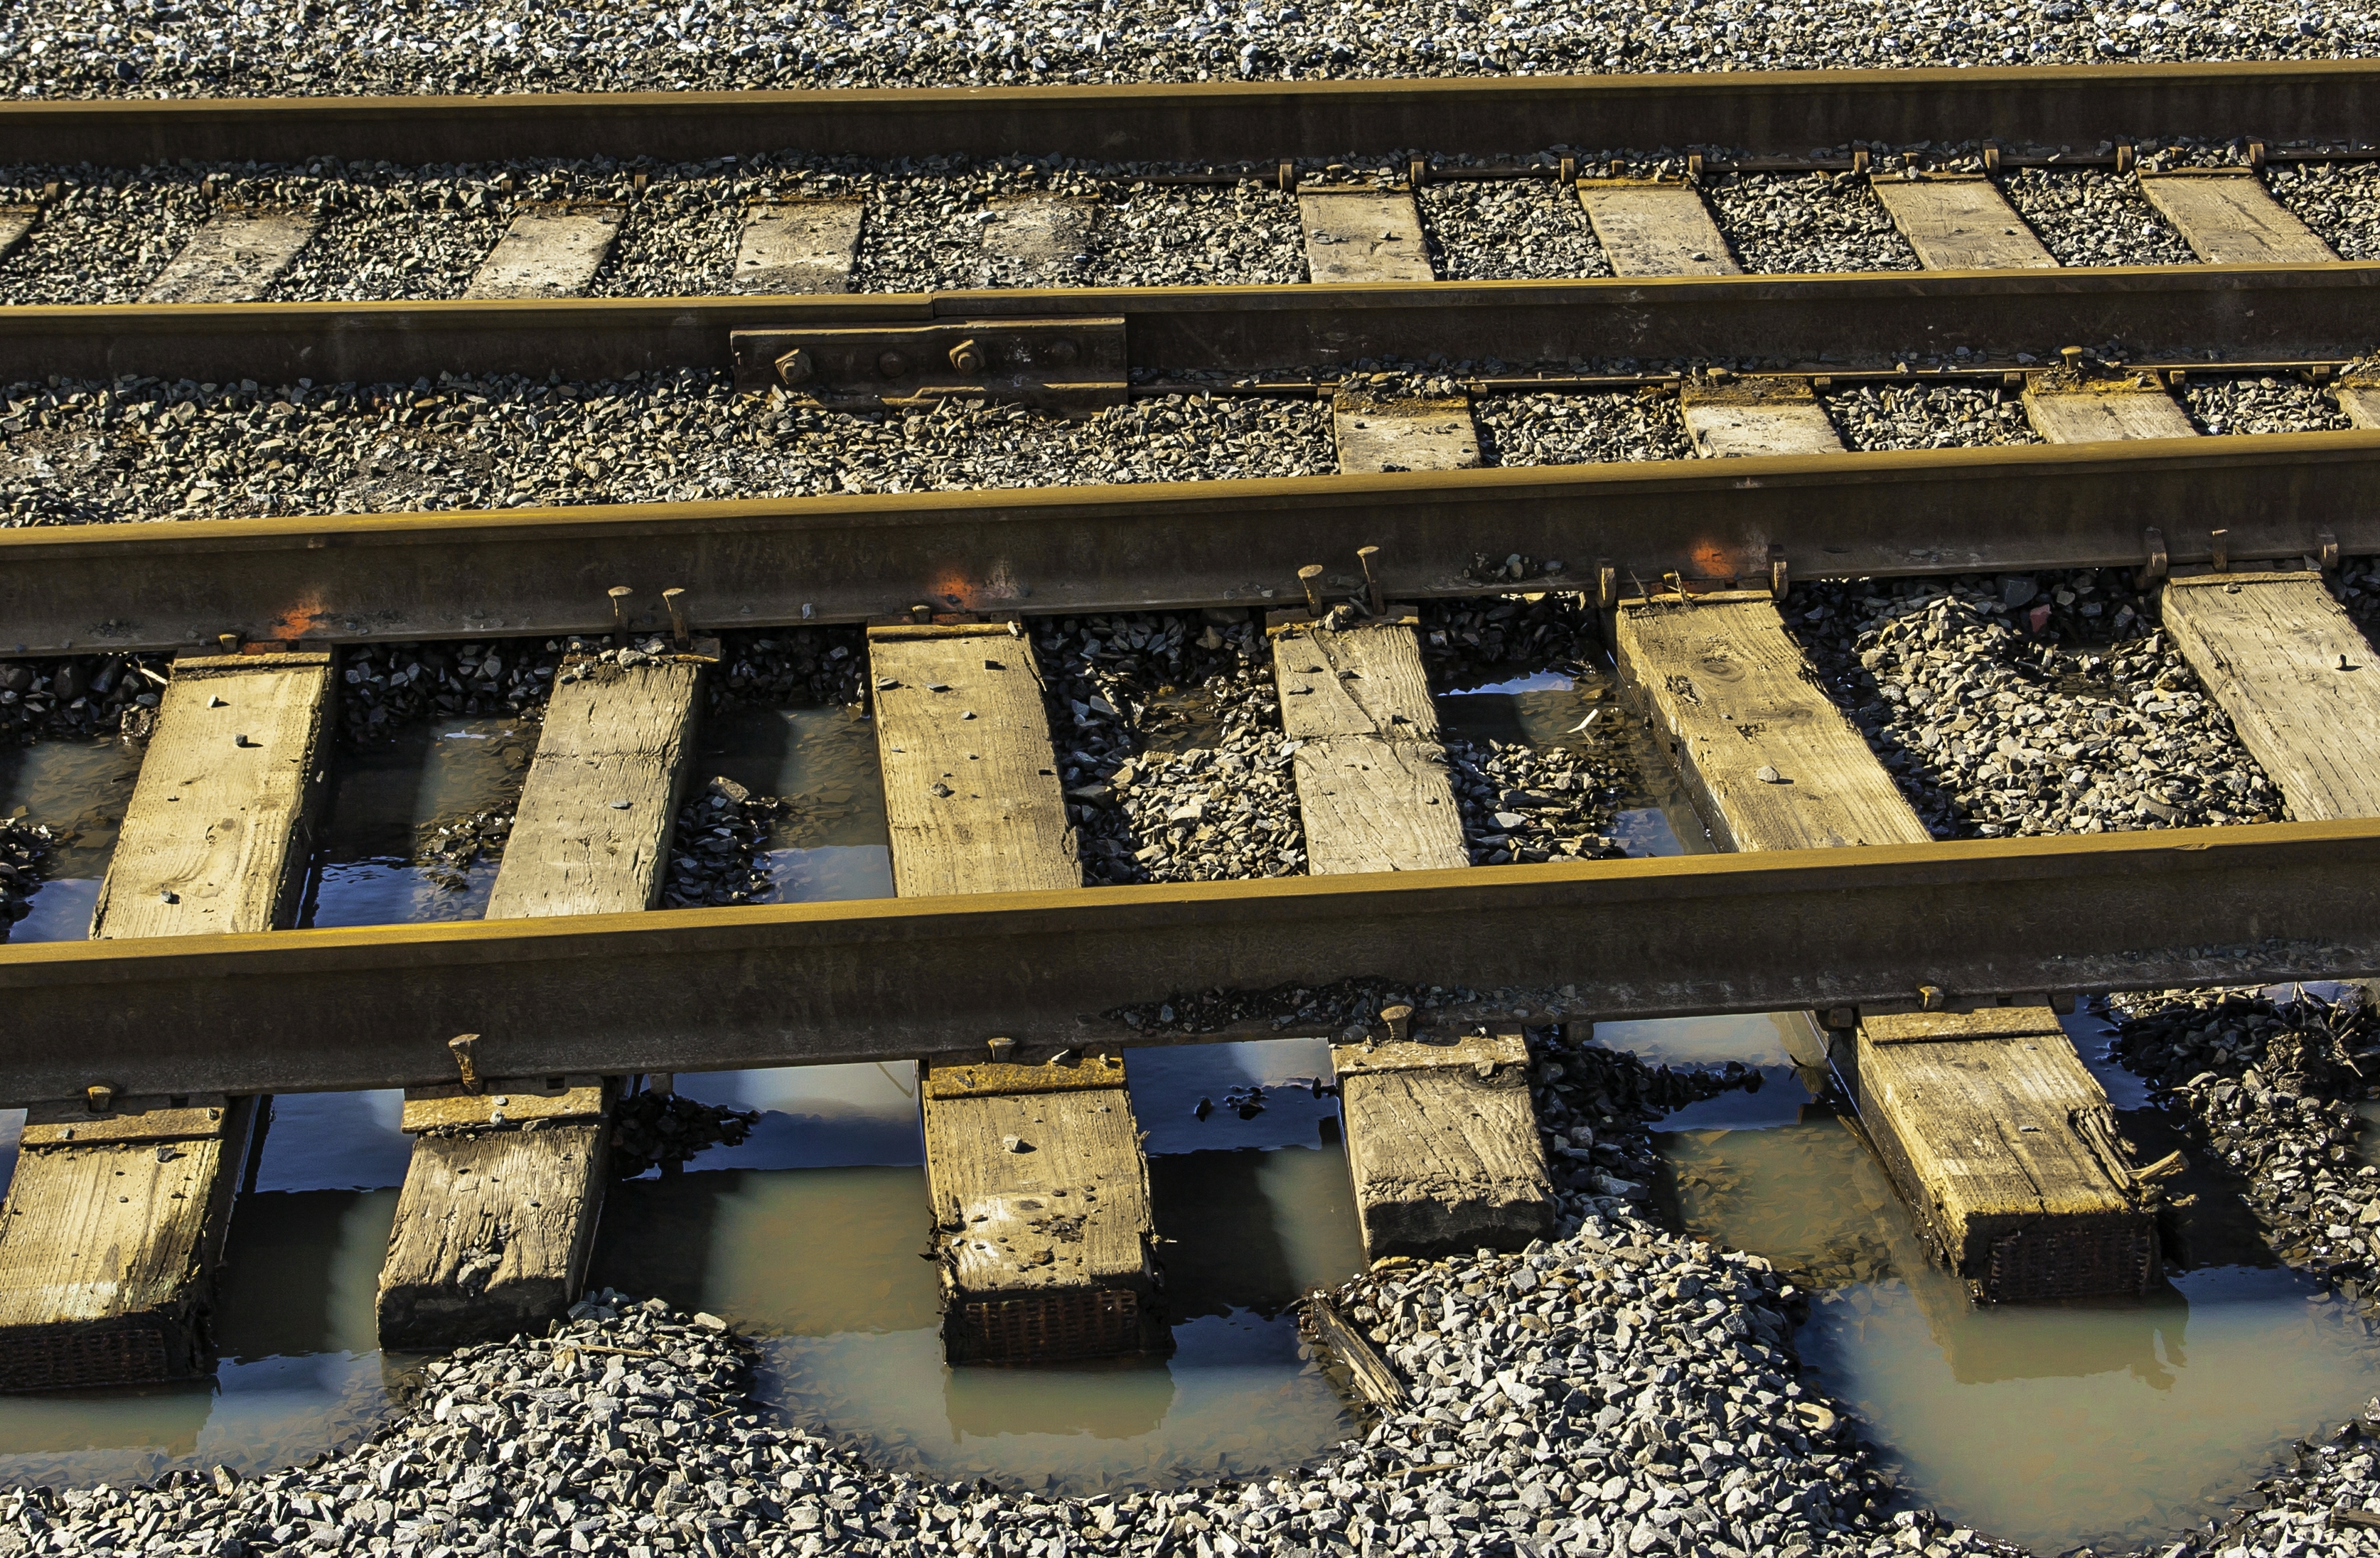
wood, track, railroad, transport, reflection, vehicle, puddle, brick, tracks, objects, art, flickrchallengegroup, urban area, ancient history